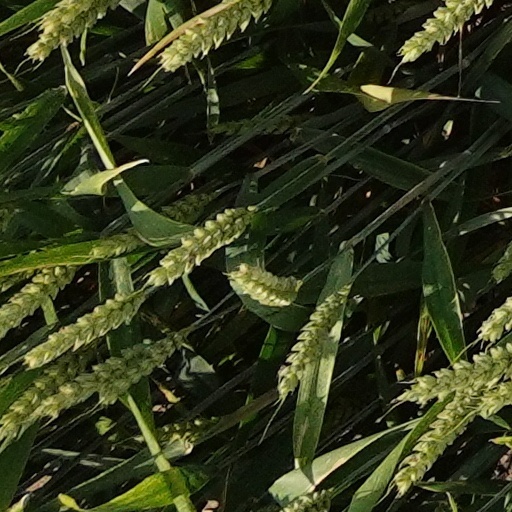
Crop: wheat